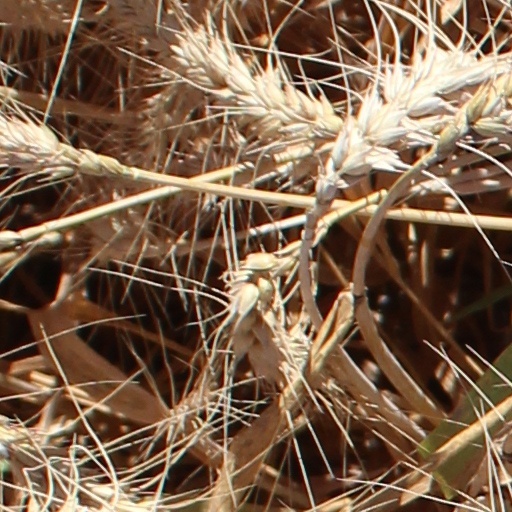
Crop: wheat